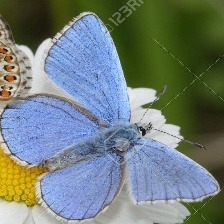
Species: ADONIS
Butterfly family (ImageNet category): lycaenid_butterfly